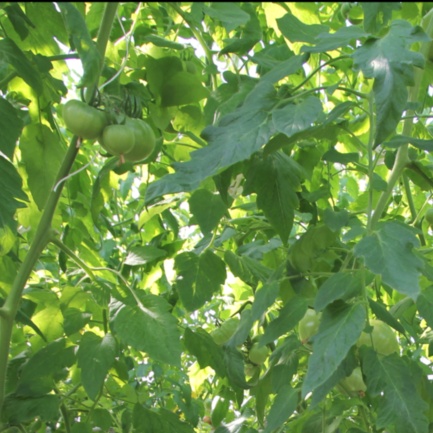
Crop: tomato